Križate

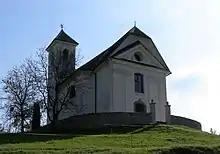
Archangel Michael Church

The local church is dedicated to Archangel Michael and belongs to the Parish of Peče. It was a Gothic building that was largely rebuilt in the 18th century with only the sanctuary and the lower level of the belfry preserved from the original church.